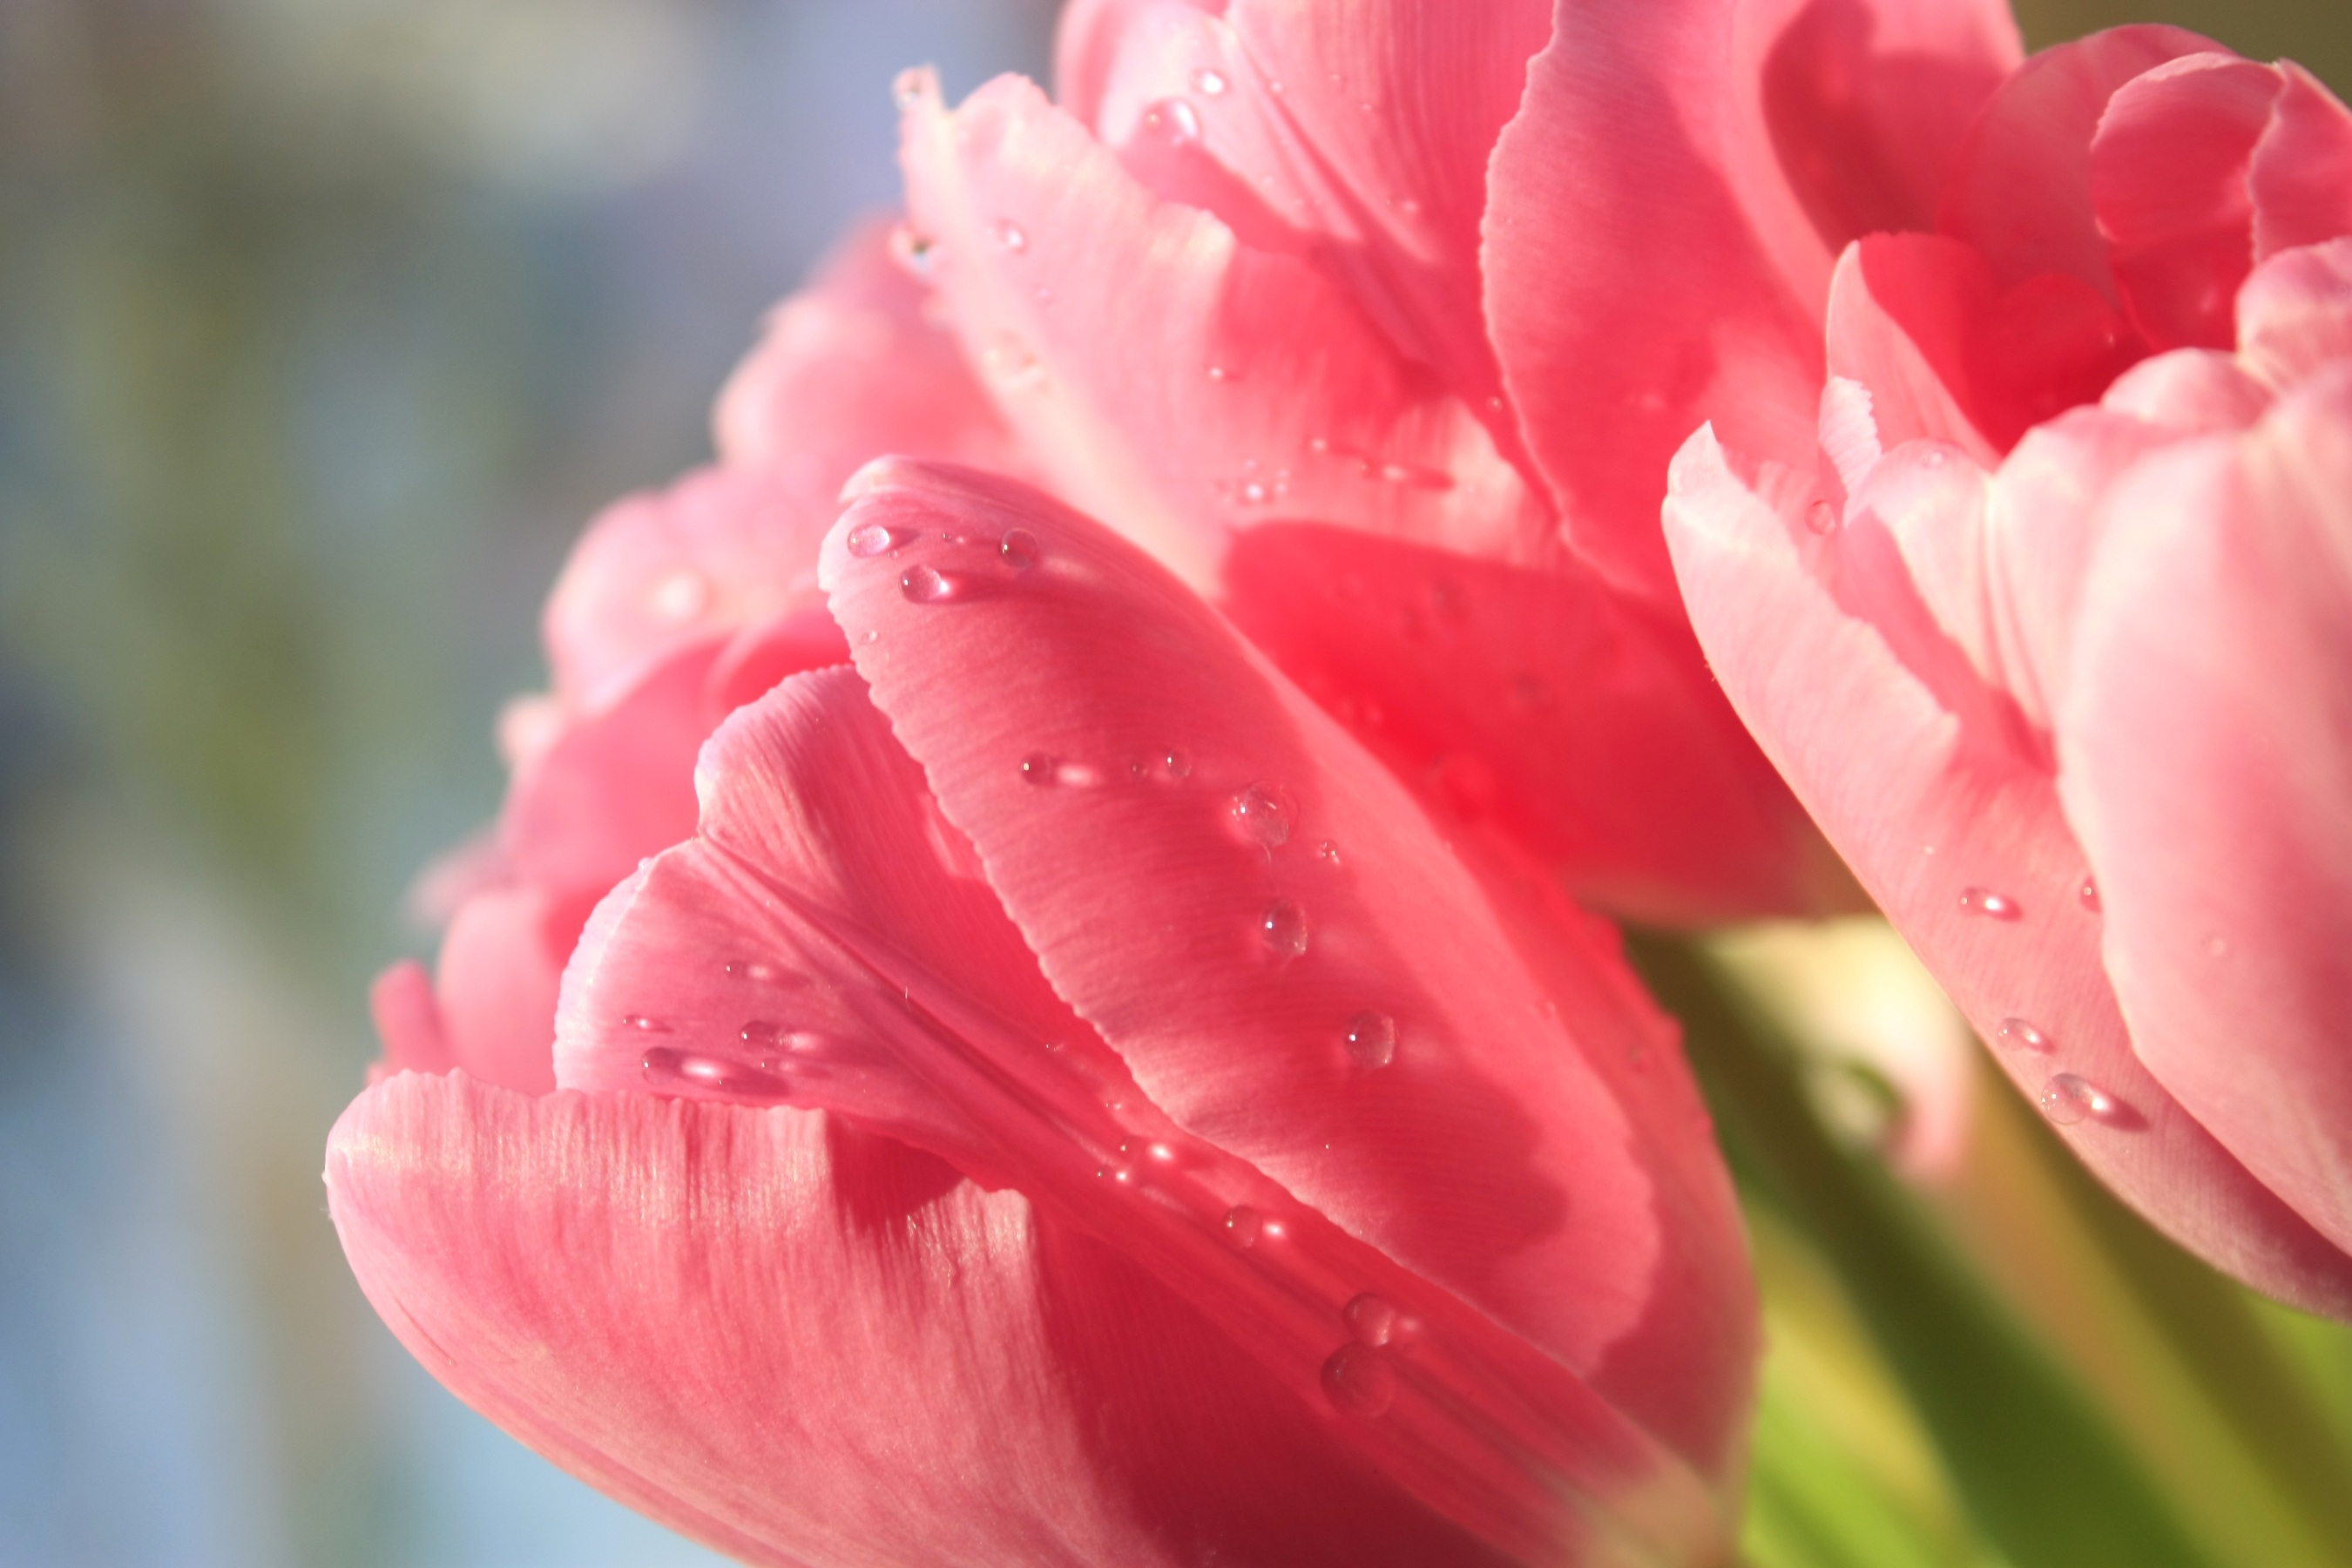
nature, blossom, plant, flower, petal, tulip, bouquet, decoration, spring, red, color, natural, colorful, pink, flora, close up, springtime, tulips, bud, spring flowers, peony, macro photography, flowering plant, plant stem, land plant